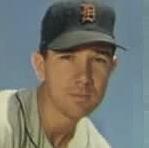
Age: 30